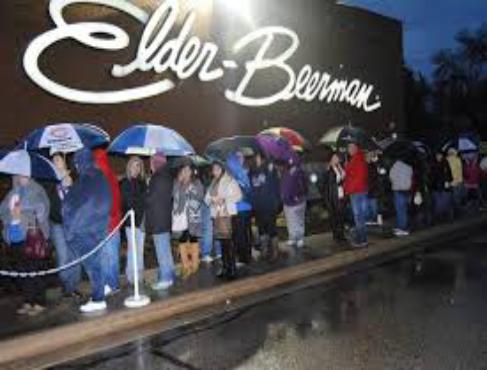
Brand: Elder-Beerman
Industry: Clothes